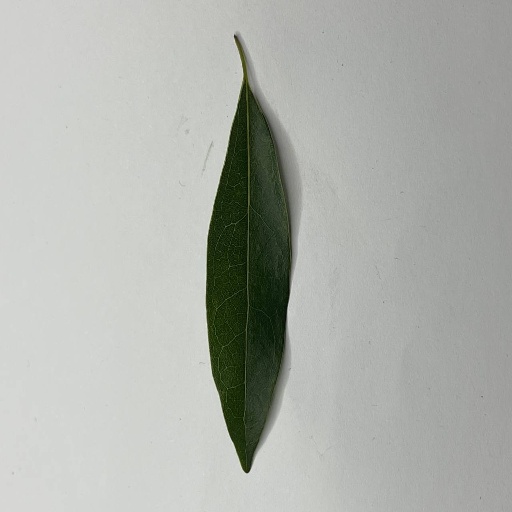
Species: Camphor
Leaf condition: Healthy Leaf